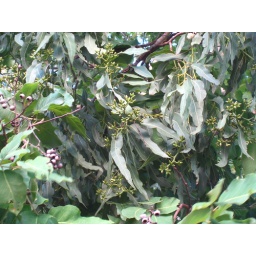
Gum tree leaves, buds, and gum nuts. On the walk by the river to the ferry.